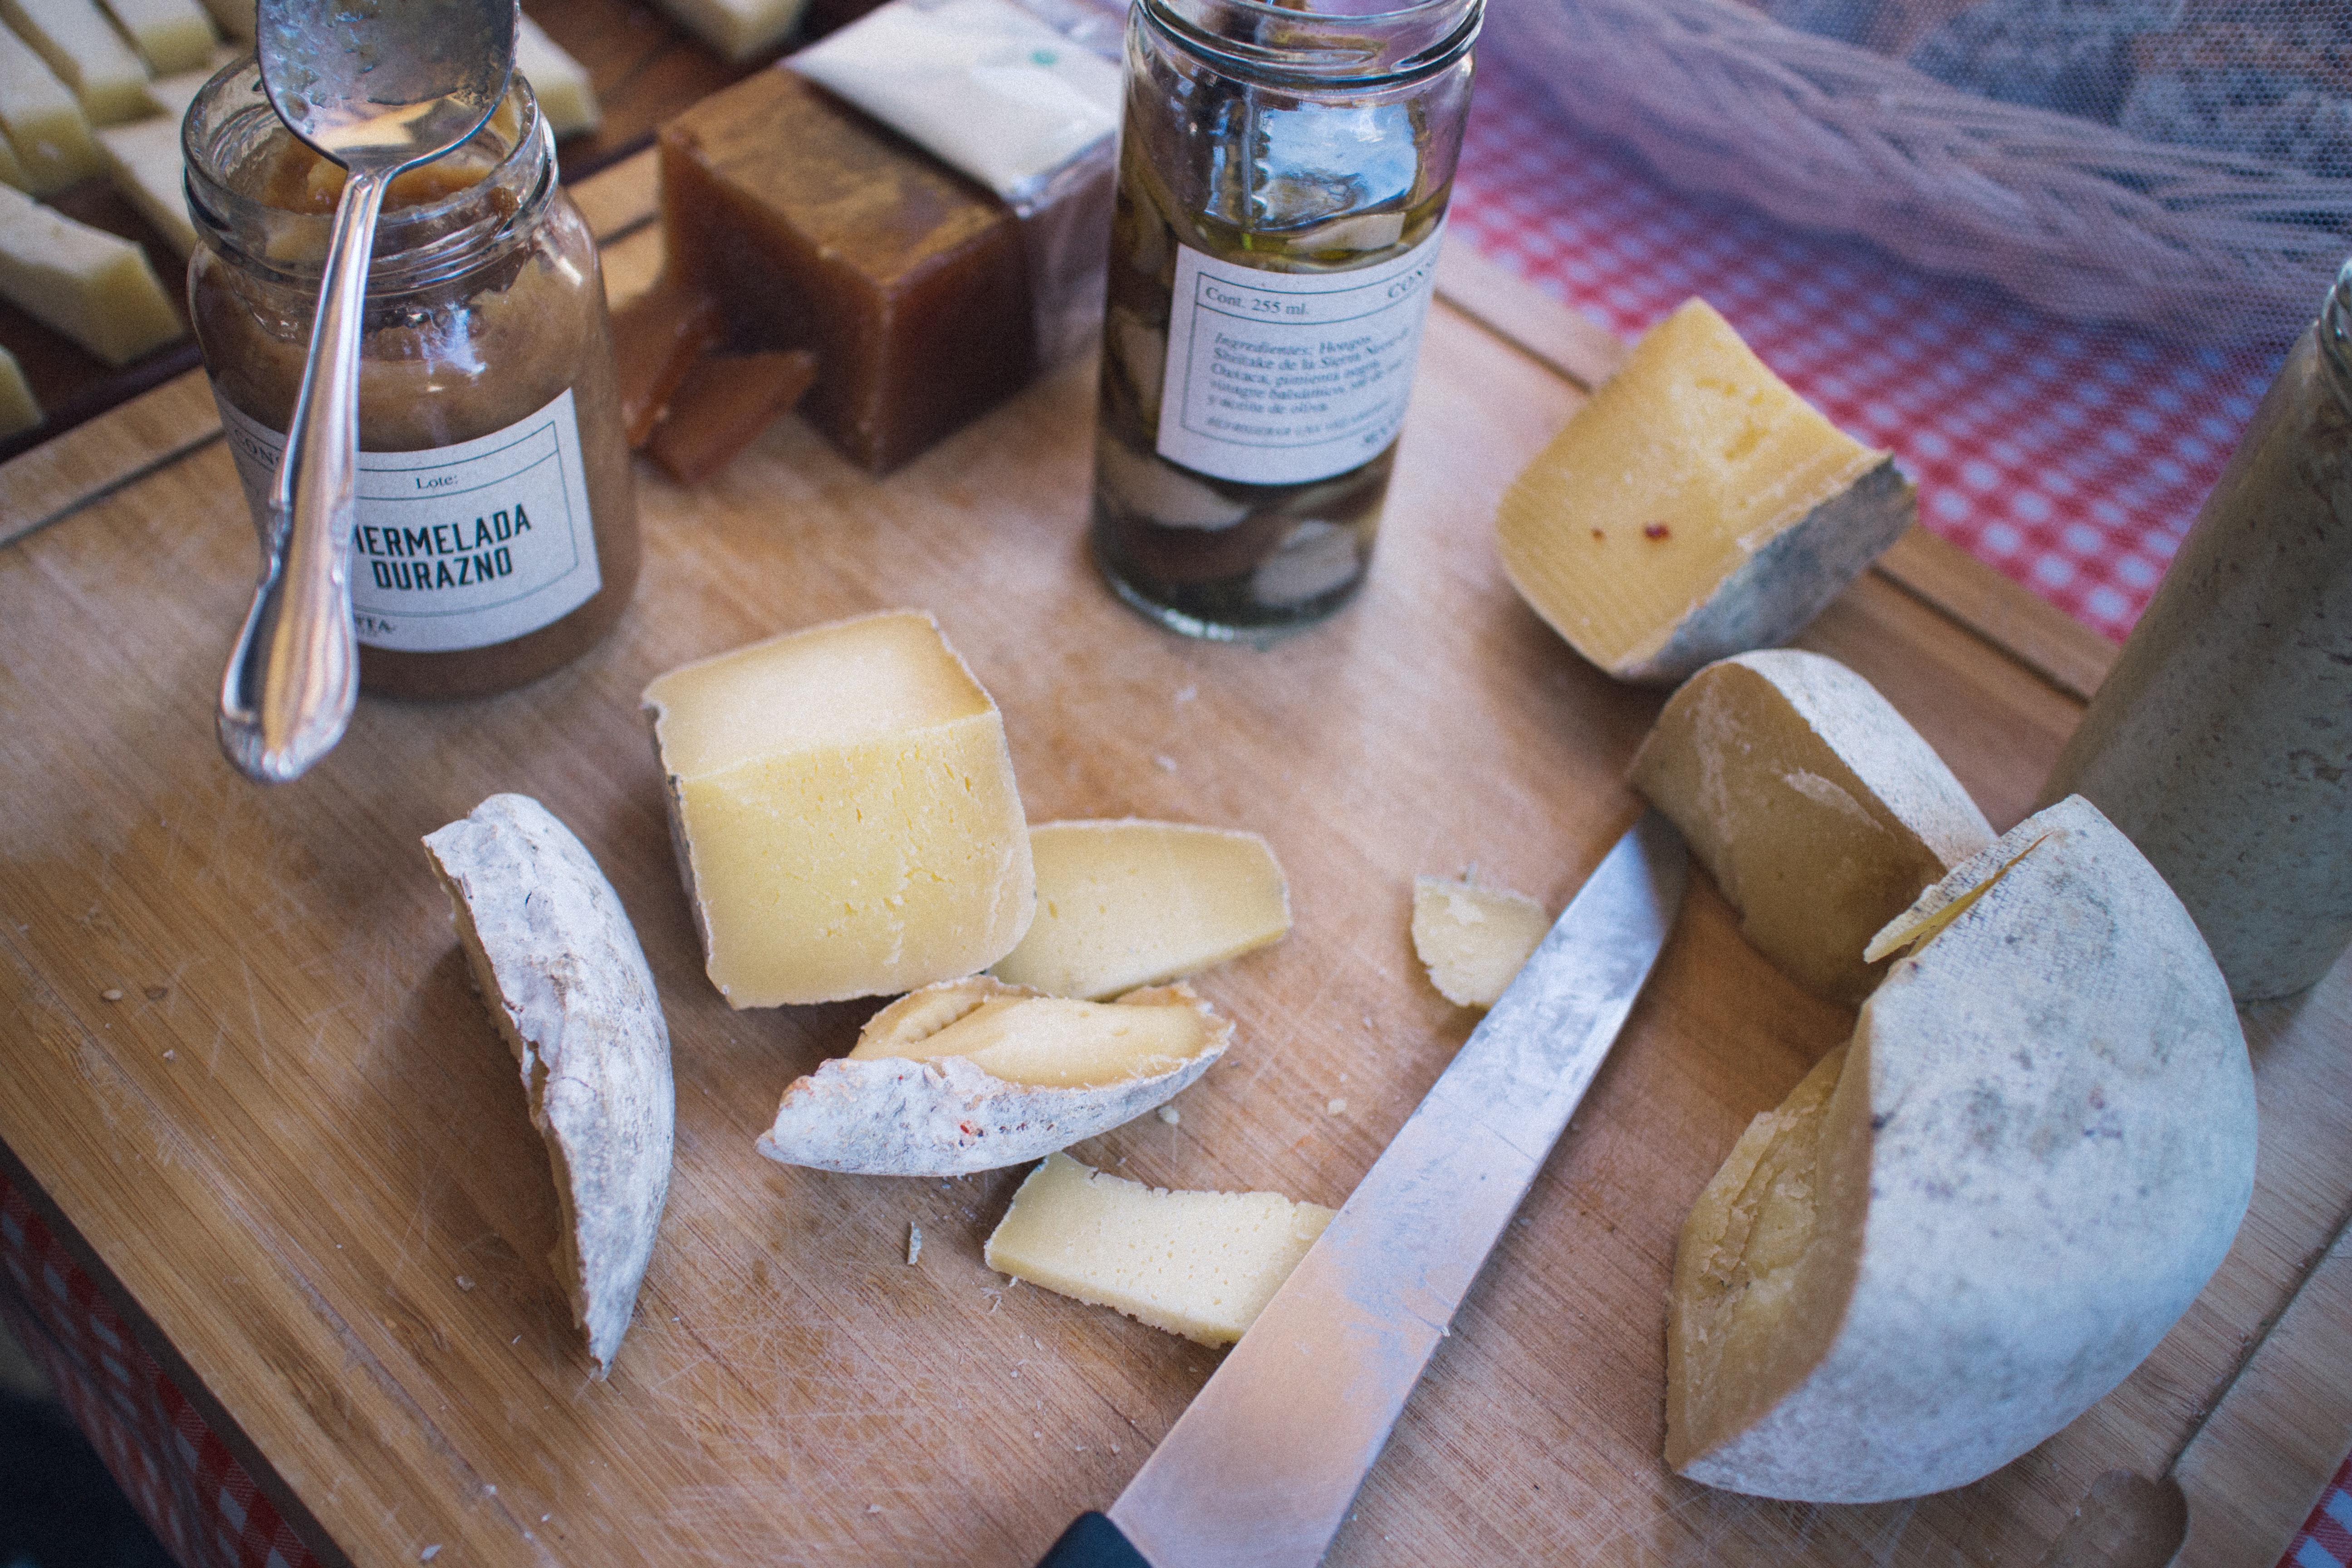
food, ingredient, dish, cuisine, dairy, cheese, parmigiano reggiano, recipe, potato